Armenian religion in Cyprus

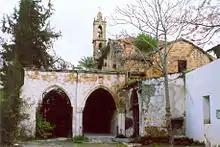
The old Virgin Mary church in old Nicosia prior to its restoration

The church of Saint Stephen [Սուրբ Ստեփանոս (Sourp Stepanos)], in Armenian church street in the city centre, was originally built as a chapel by the Armenian refugees who came to Larnaca after the Adana massacre in 1909. It was built as a replica of Adana's main church and was dedicated to Adana's patron Saint, Saint Stephen. However, as most of the refugees returned, the chapel was left unfinished. After a fund-raising which started on 24 October 1912, the small chapel became a church, whose construction finished on 1 April 1913.